William G. Bainbridge

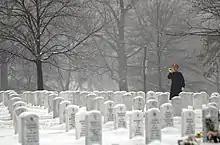
A bugler from the U.S. Army Band plays taps at the burial service for William G. Bainbridge at Arlington National Cemetery (January 28, 2009)

In July 1991, Bainbridge retired to Palm Bay, Florida. He died there on November 29, 2008, and was buried in Arlington National Cemetery.